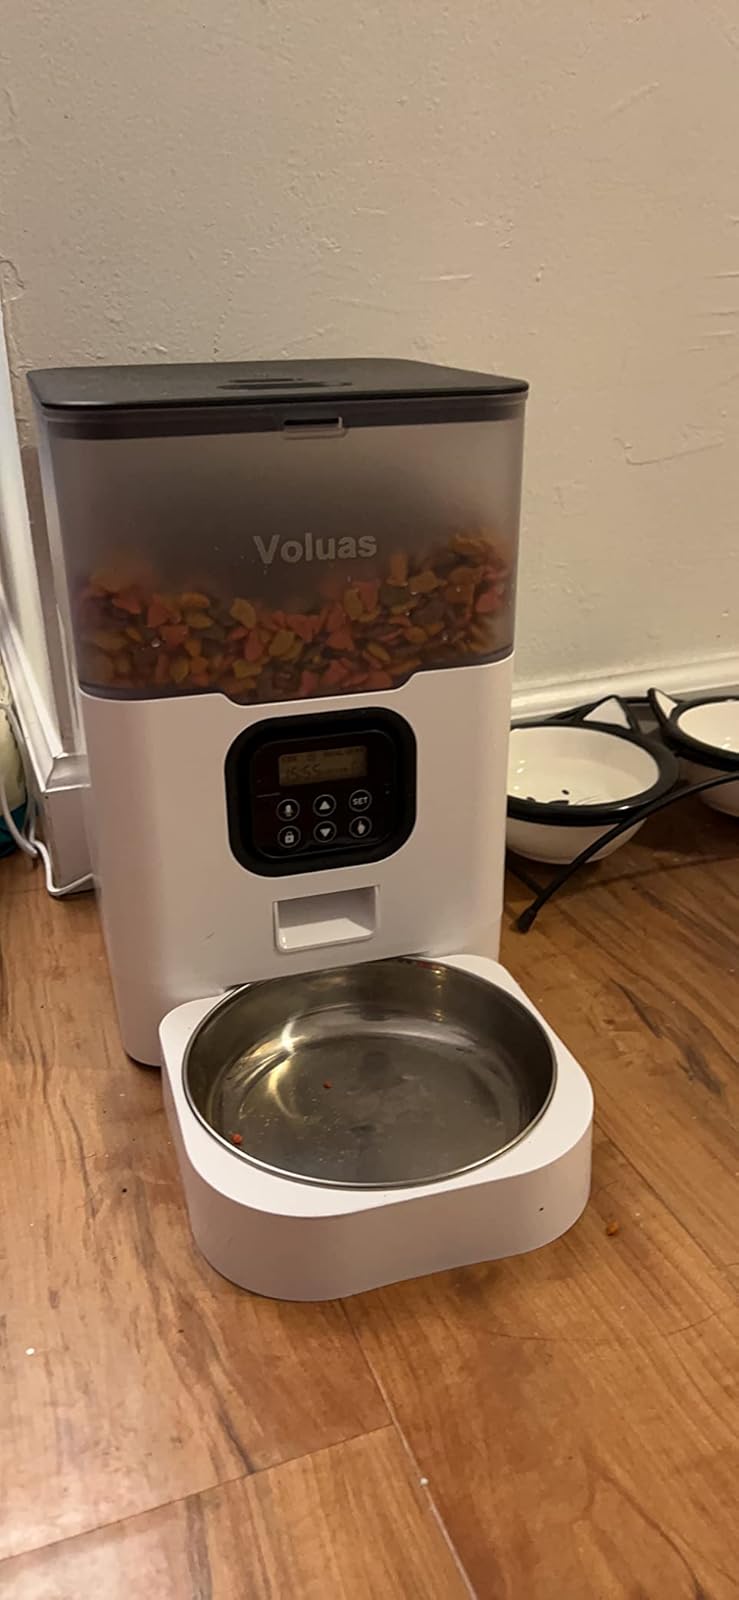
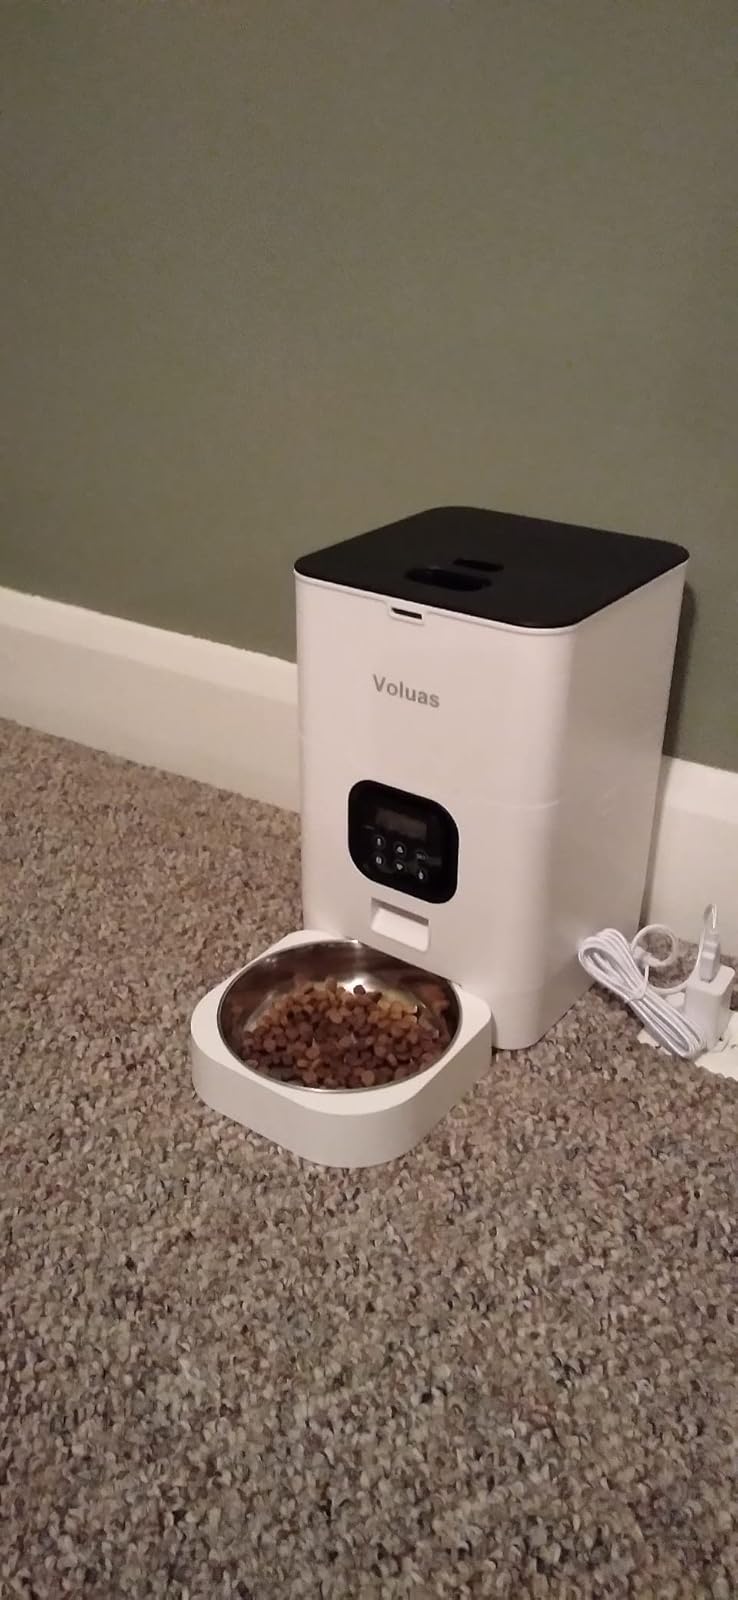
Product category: items_feeder
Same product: no